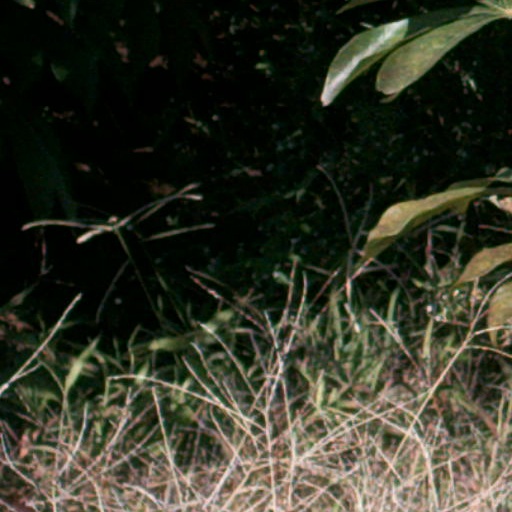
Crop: cassava